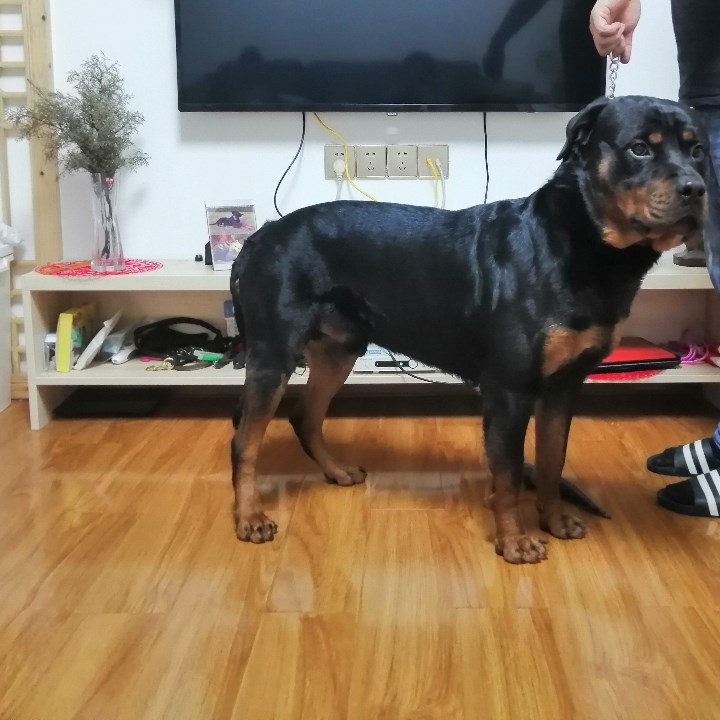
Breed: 224-n000060-Rottweiler